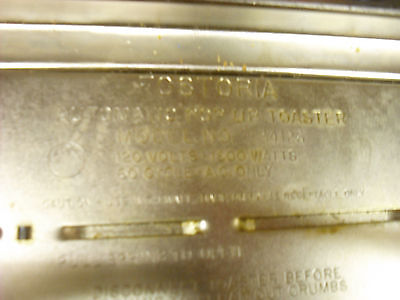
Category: toaster